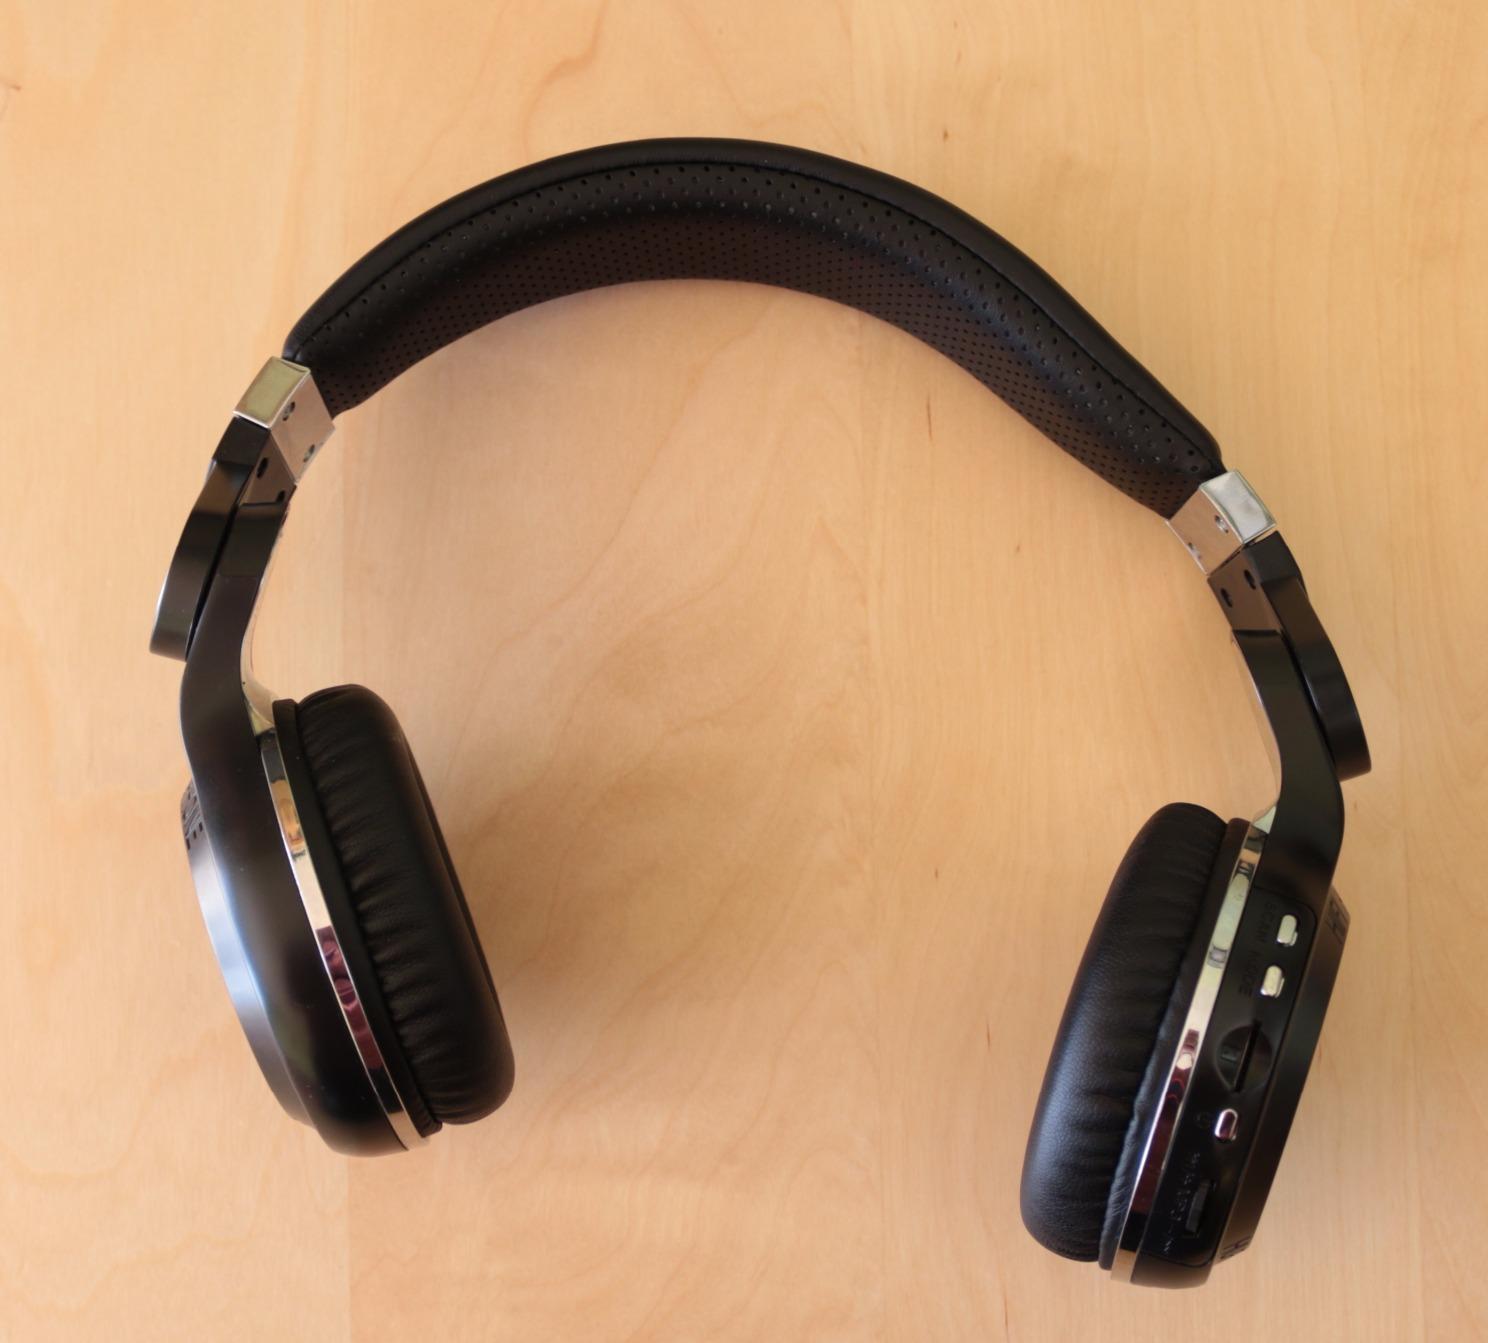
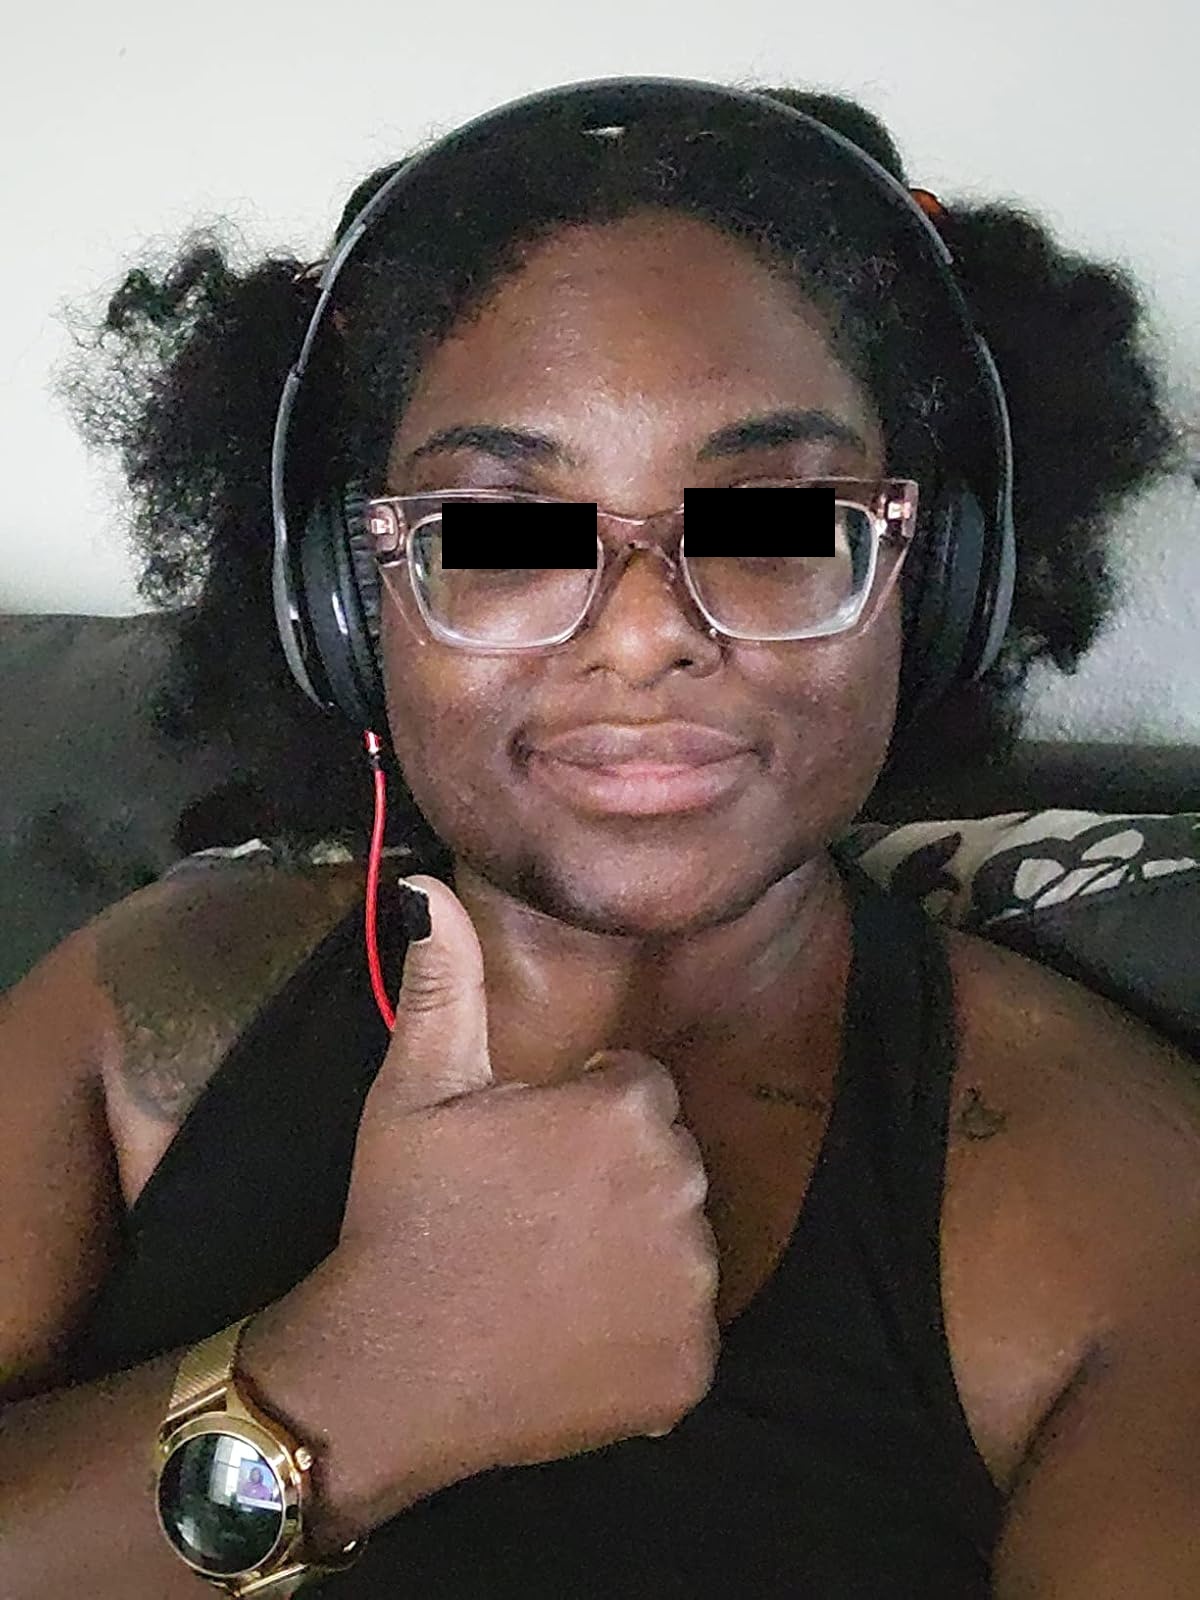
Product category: headphones
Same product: no